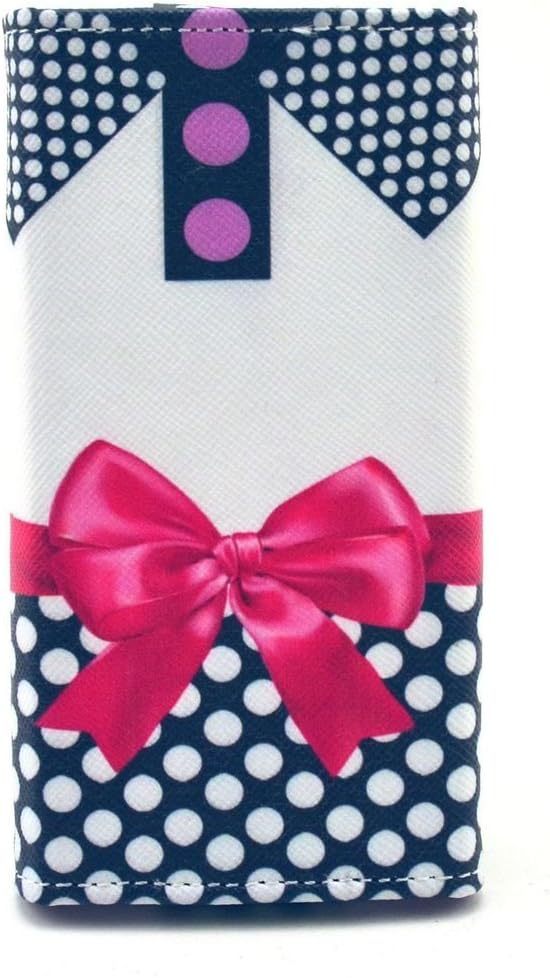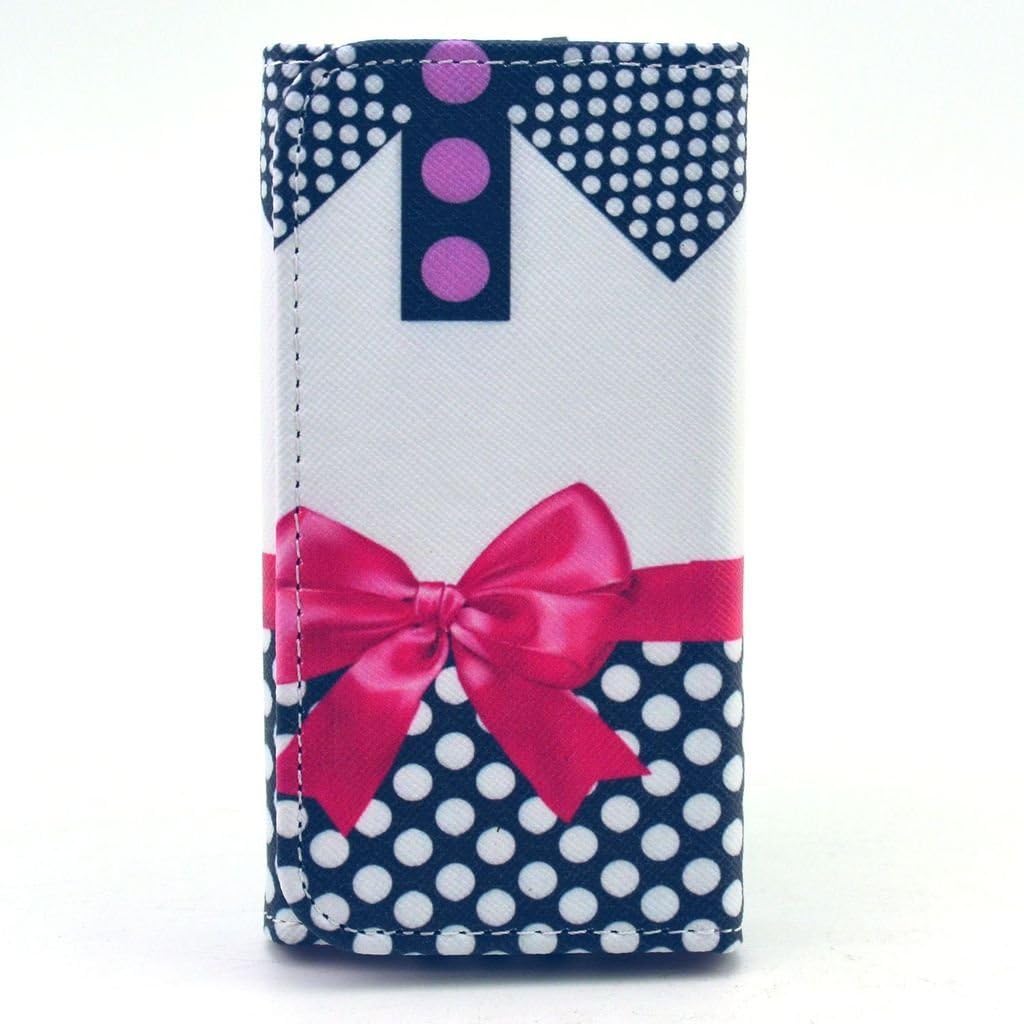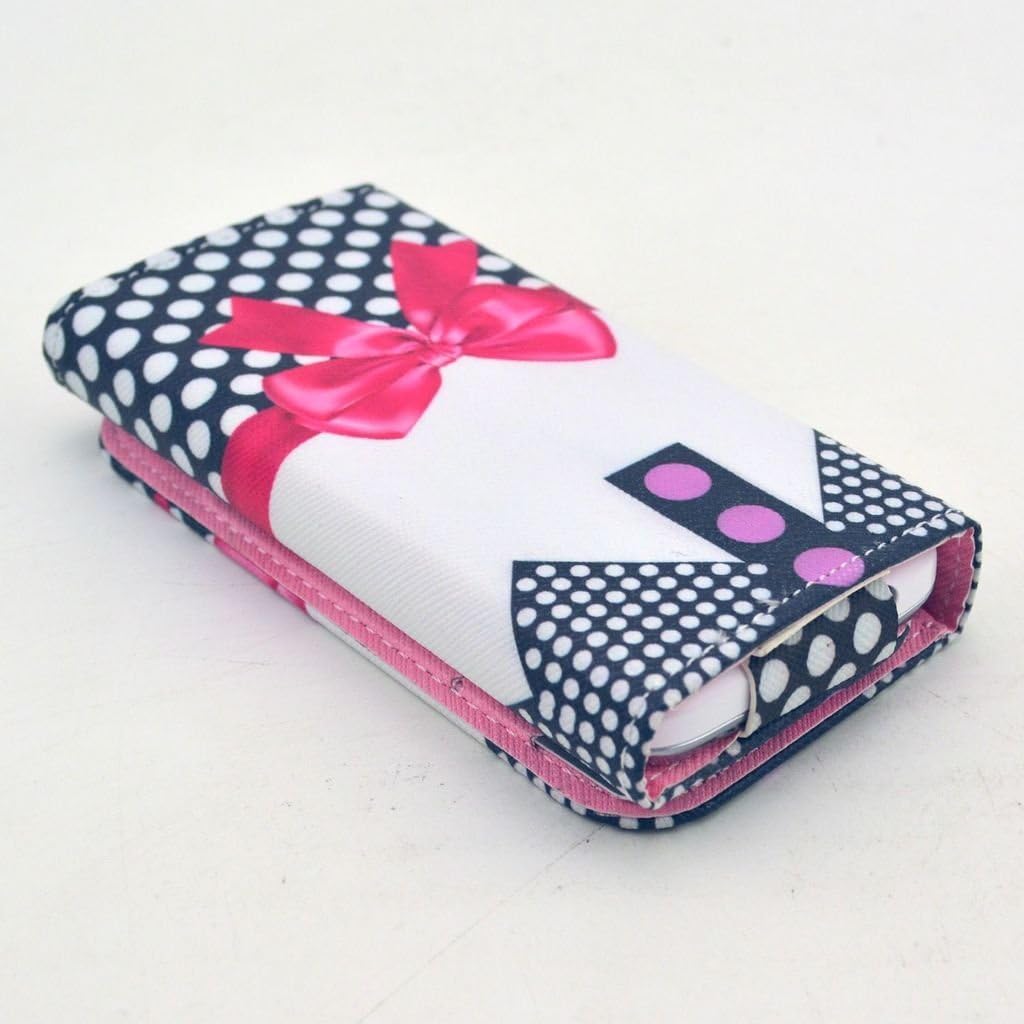
G7102 Case,Galaxy G7102 Wallet Holster Case,Robot Minions [Hot Pink Bowknot] PU Leather Button Flip Holster Cover Case For Samsung Galaxy Grand 2 Duos G7102 [Built-in Card Slots/Cash Pocket]
Category: Cell Phones & Accessories
100% Brand New,High Quality Material CoverSpecially designed for Samsung Galaxy Grand 2 Duos G7102If You Want Other Design Or Pattern,Please Visit Our's StoreThe Installation Process is Quick, Simple,And No Phone Disassembly1.Stylish Leather Wallet Holster Case for Samsung Galaxy Grand 2 Duos G71022.Protecting your device from scratches,dust,shock and fingerprint3.Perfect cutouts allow you to maximize the functionality of your device4.Conveniently to access and remove5.Designed For Samsung Galaxy Grand 2 Duos G7102 owners who prefer minimalist-style protection.6.Color show in the picture may slight difference from actual protect due to slights and colors settings.7.US order send Via USPS,shipped with a tracking number,Keep abreast of parcel shipping status.
Features: Made of premium synthetic leather,Inside of case is made of Soft material that provides a good protection of your Samsung Galaxy Grand 2 Duos G7102 | This Case is Fold Wallet Design,Didn't Contain Soft PC OR TPU inner Case. | Against unwanted bumps, accidental drops, scratches, bruises or stains. | Provides maximum protection and prevents scratches, chips and dirt from accumulating. | Elegant Wallet Design with 3 card slots for carrying ID, cash and credit cards.